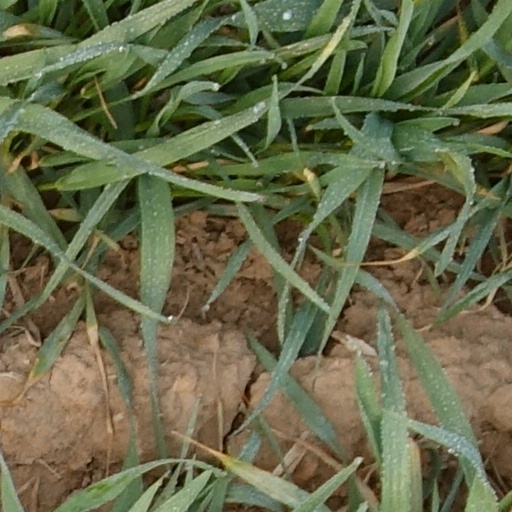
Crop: wheat